The Courtship of O San

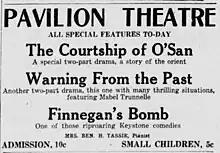
Contemporary newspaper advertisement for the film.

The Courtship of O San is a 1914 American short silent drama film directed by Charles Miller and featuring Sessue Hayakawa, Tsuru Aoki and Mr. Yoshida in the lead roles.